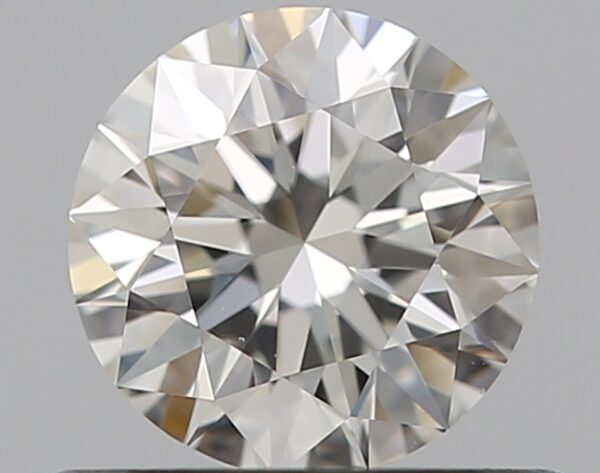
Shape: round
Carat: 0.5
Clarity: VVS1
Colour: H
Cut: EX
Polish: EX
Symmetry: EX
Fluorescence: N
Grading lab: GIA
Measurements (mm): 5.06 x 5.09 x 3.19